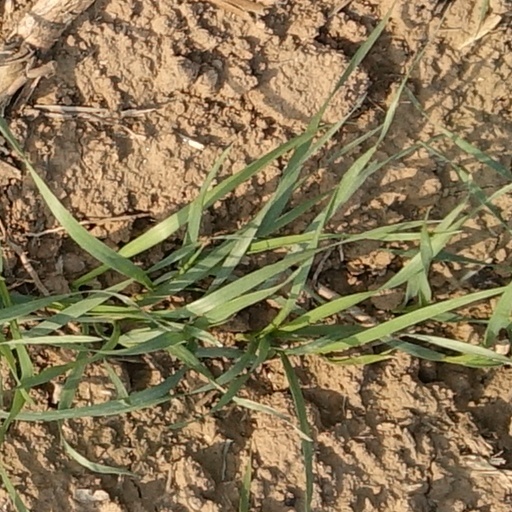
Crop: wheat